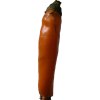
Label: pepper